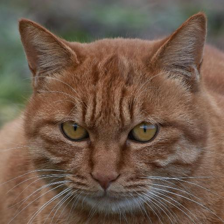
Label: animals